Negafook

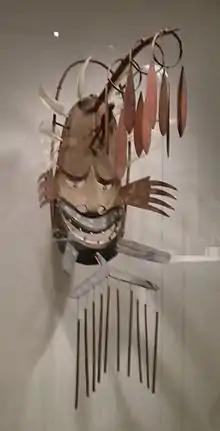
Negafook ("negeqvaruaq" in Central Yup'ik) depicted in a Yup'ik mask

In the Inuit religion of the Yup'ik the Negafook (or Negagfok) represents "the North Wind" or "the spirit that likes cold and stormy weather."